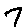
Label: 7